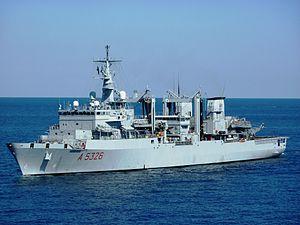
La Classe Etna est une classe de navire ravitailleur de la marine grecque.